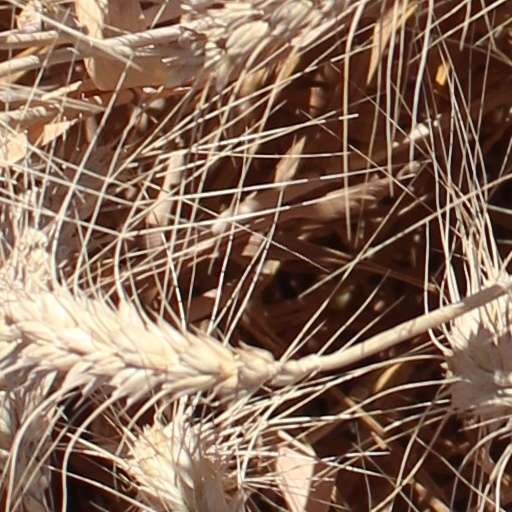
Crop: wheat